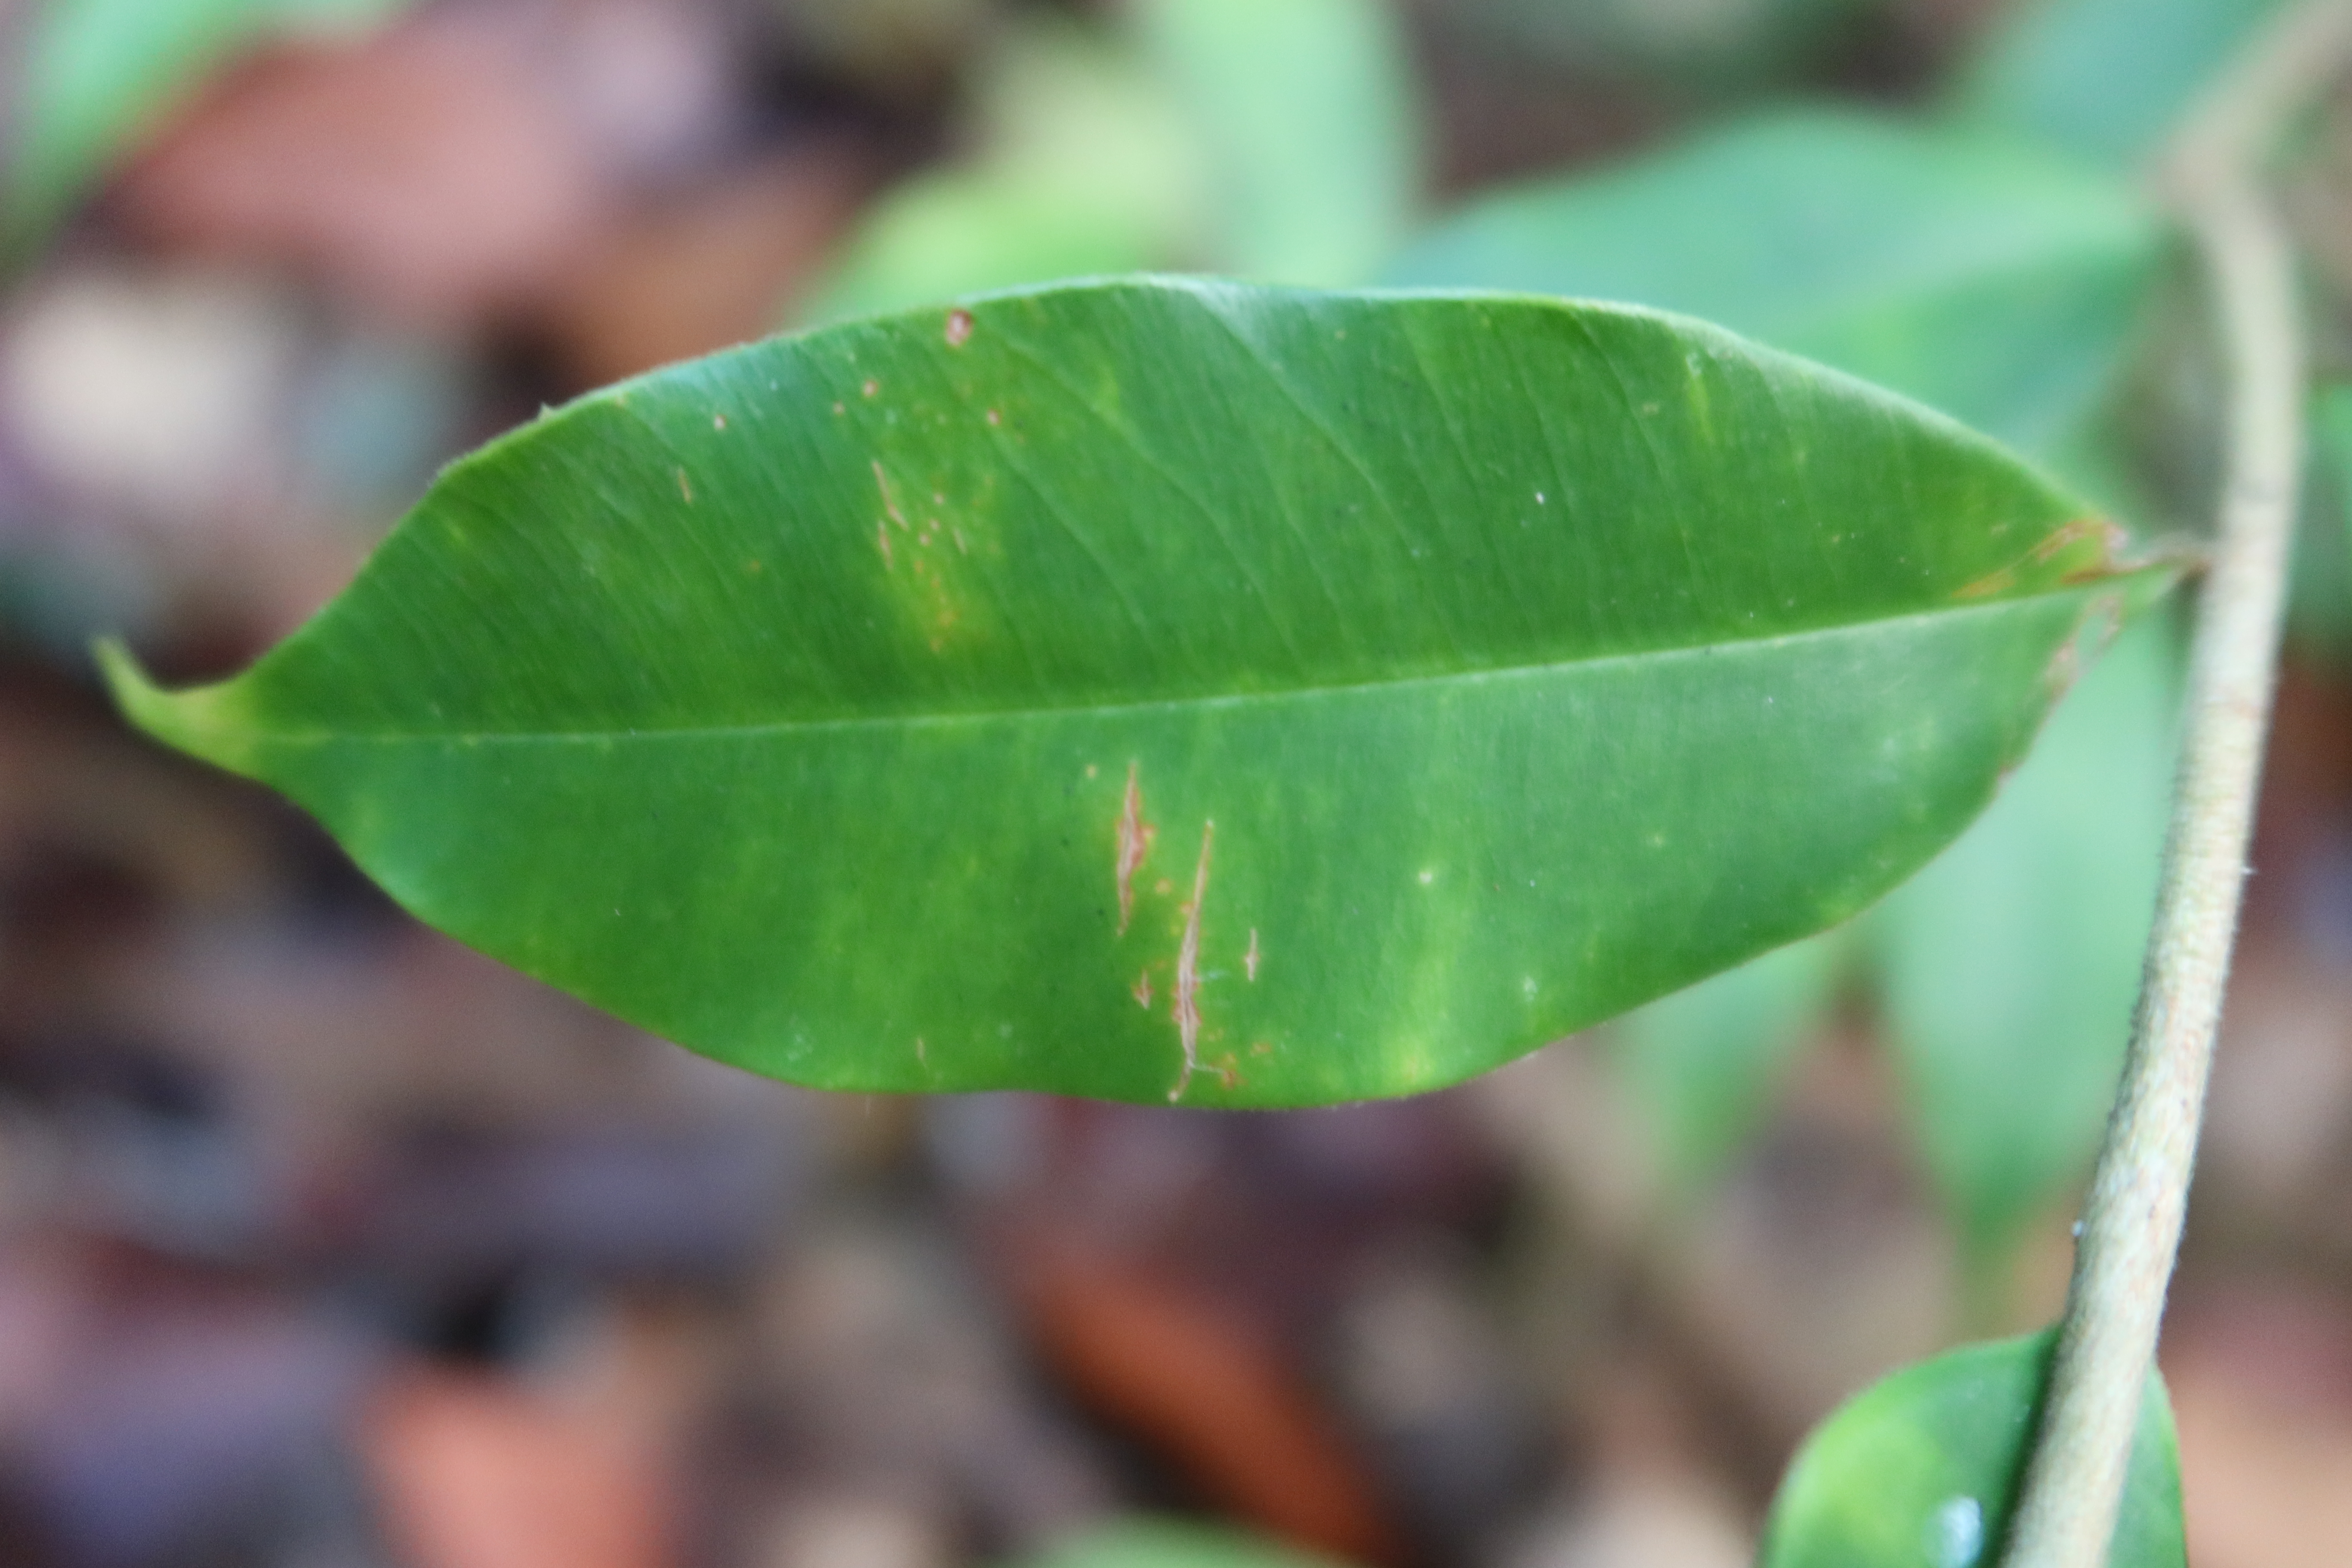
Label: Brown spots